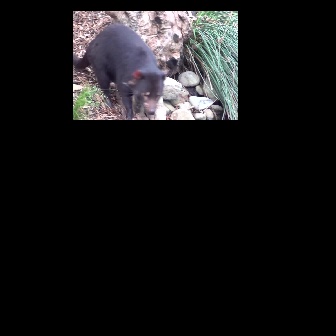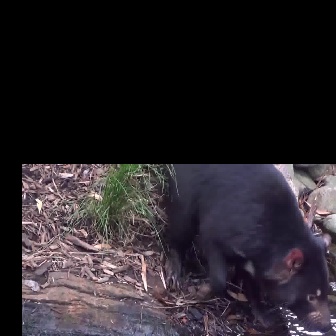
  Please identify the target specified by the bounding box [72,23,168,119] in the first image and locate it in the second image. Return the coordinates in [x_min,y_min,x_max,y_max] format.
Answer: [162,164,332,334]